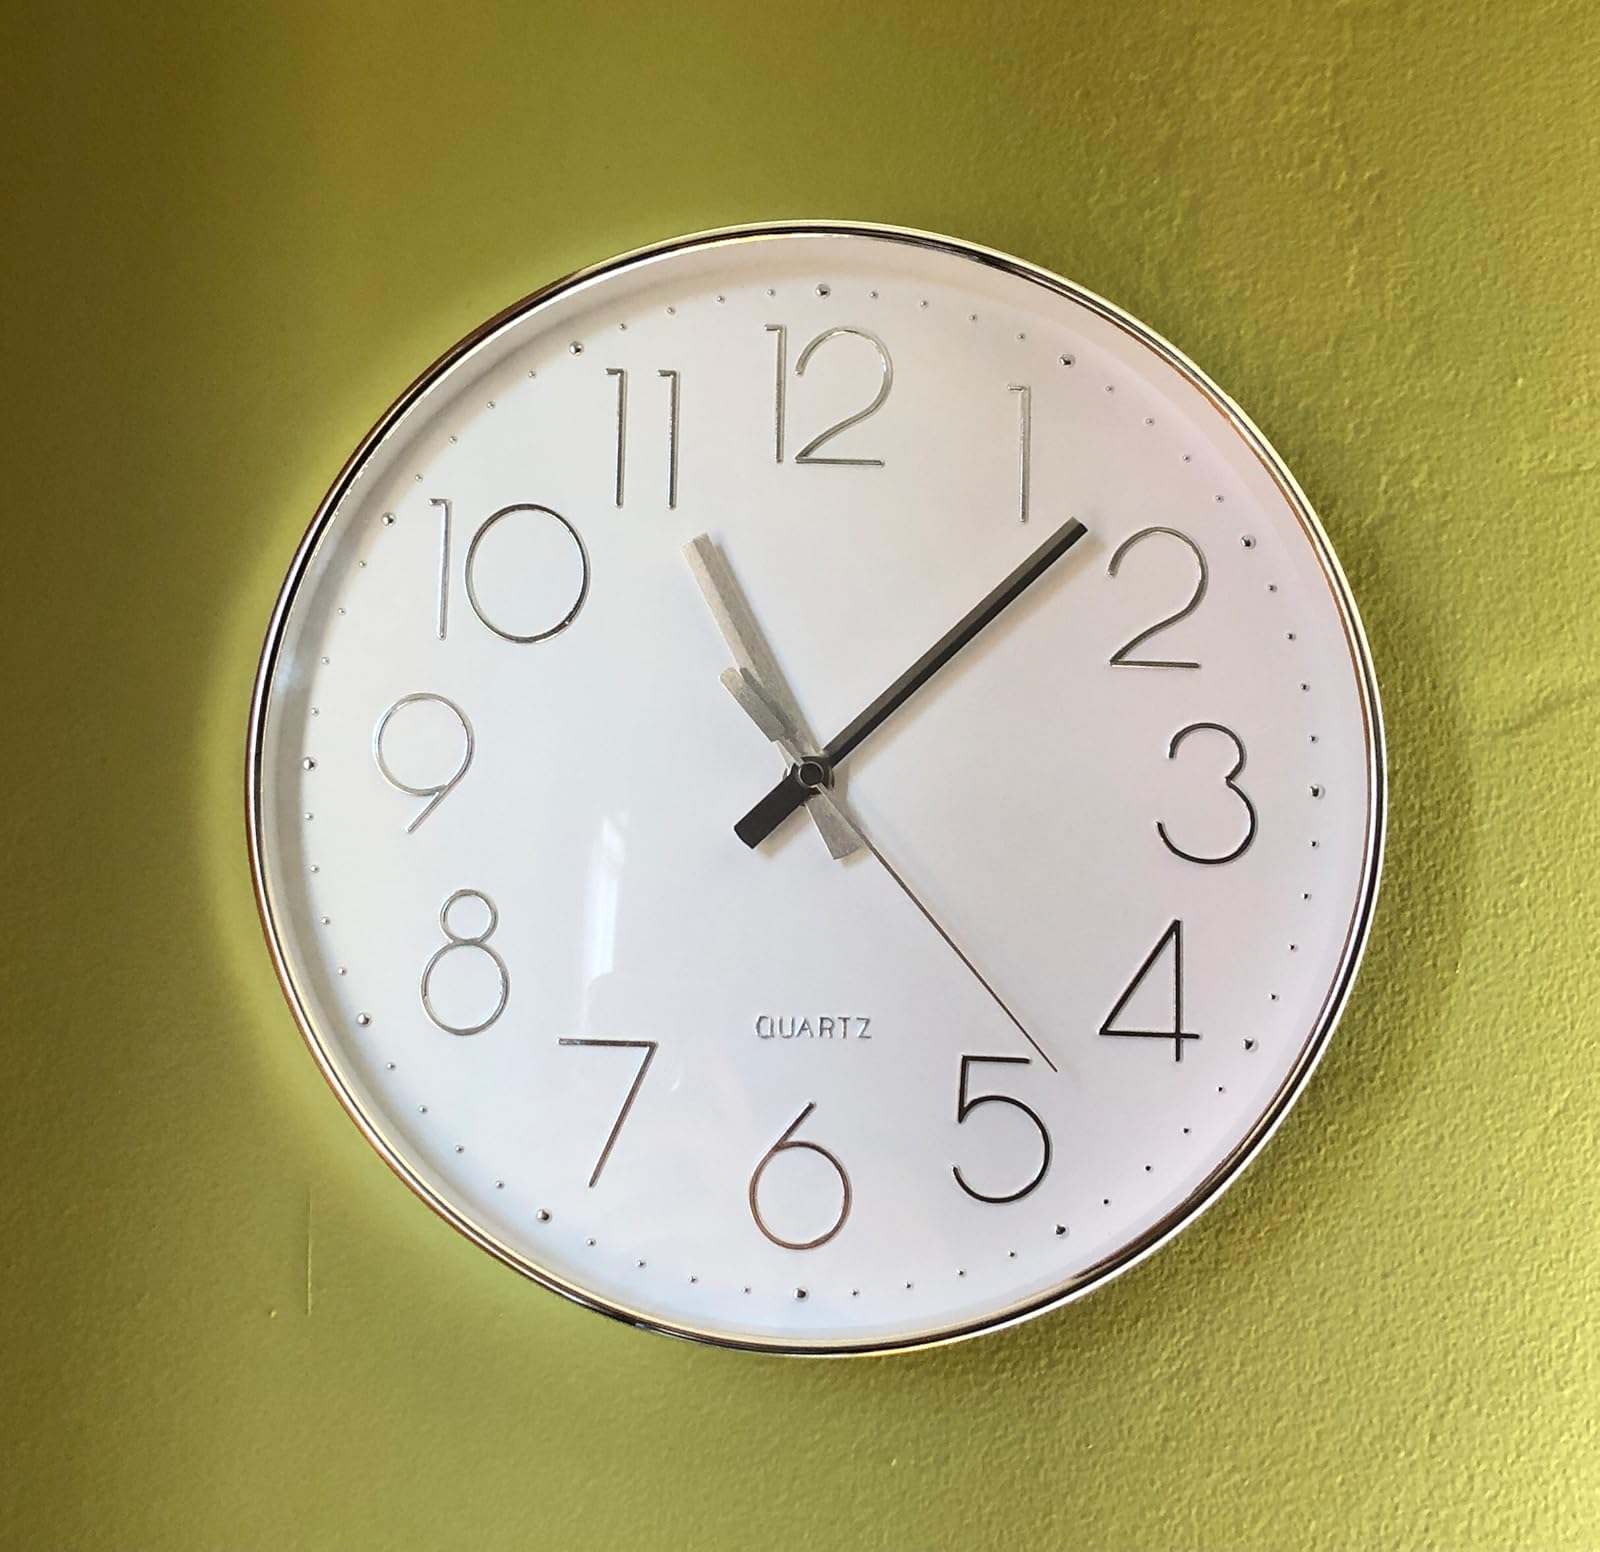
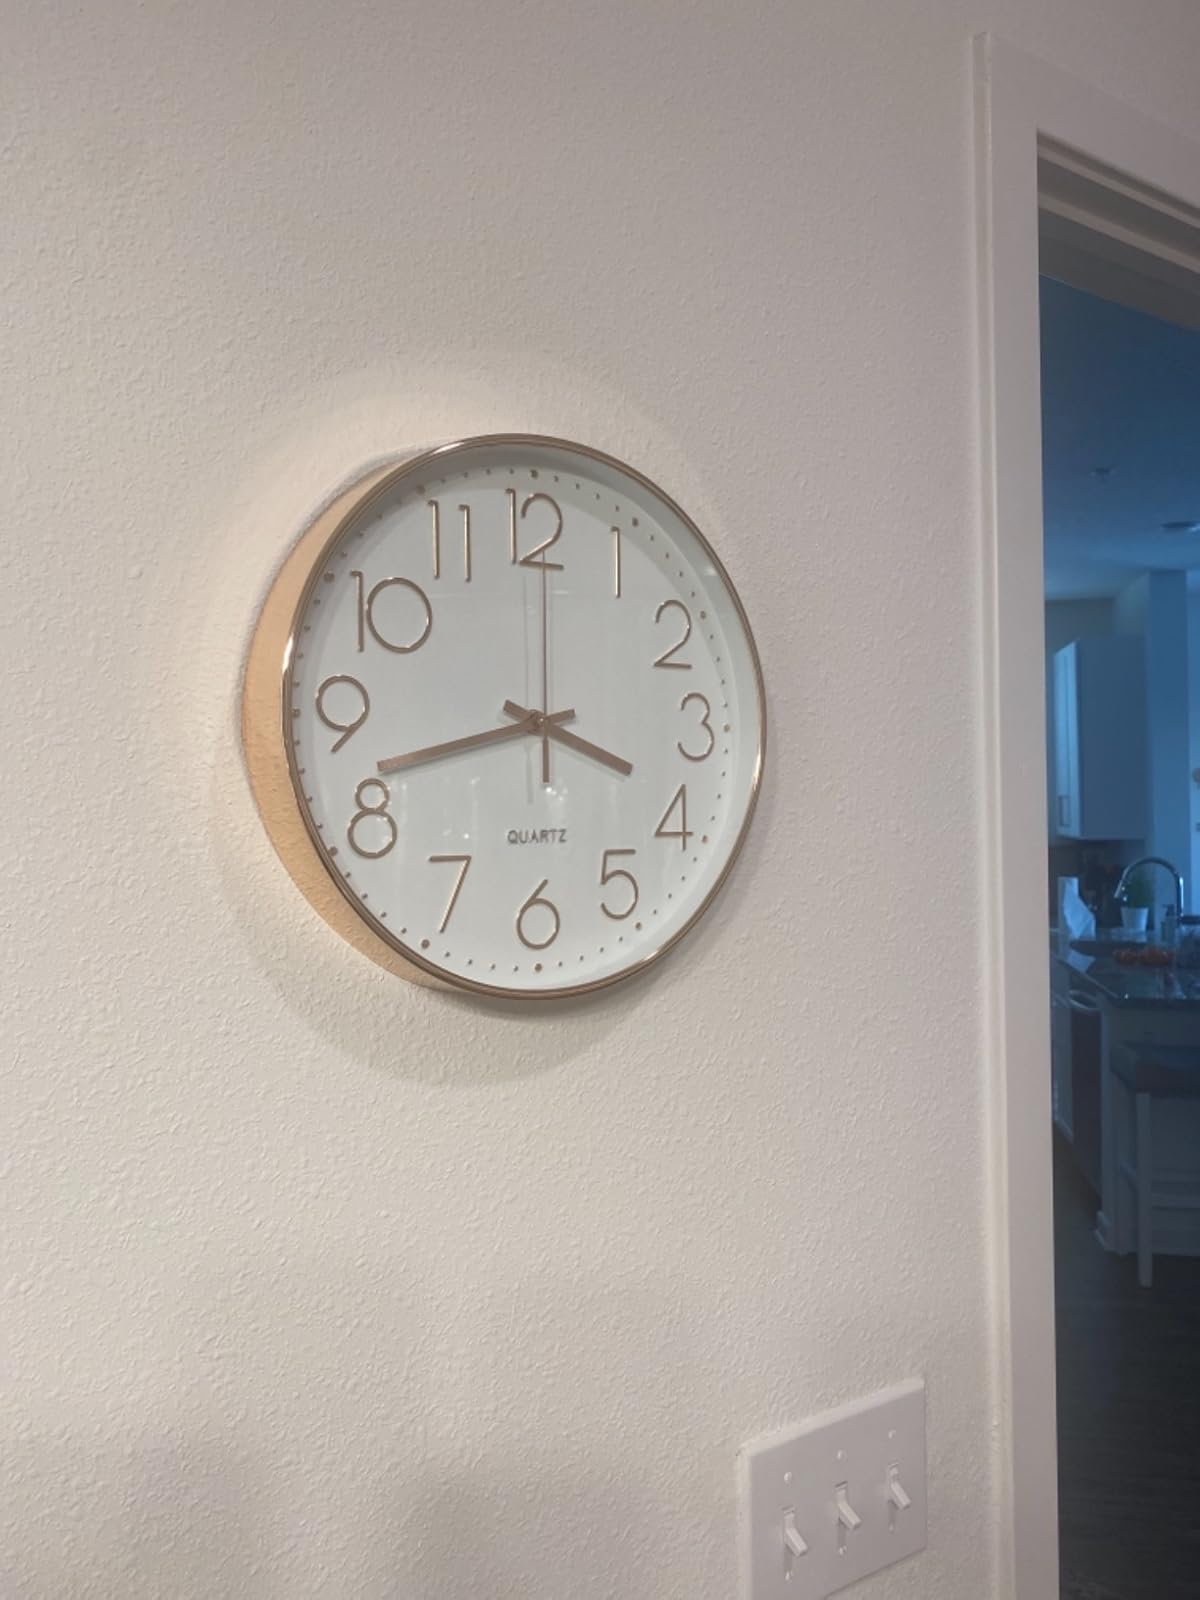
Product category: clock
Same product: no